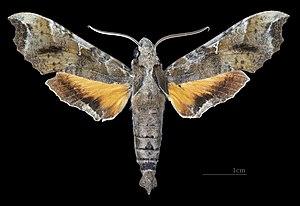
Callionima calliomenae est une espèce de lépidoptères de la famille des Sphingidae.